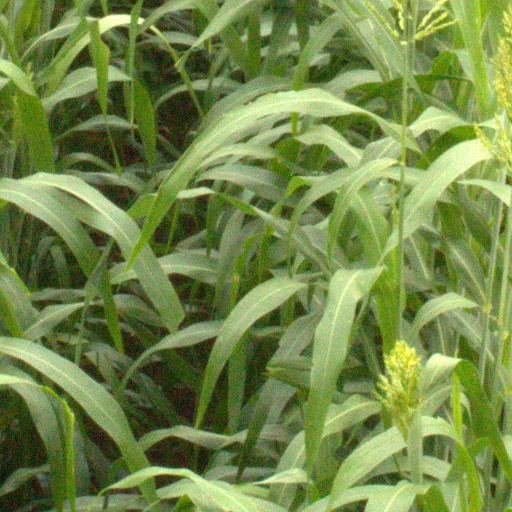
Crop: sorghum